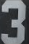
Number: 3